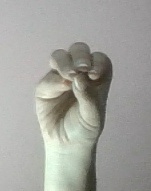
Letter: ha